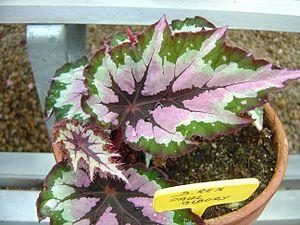
Begonia rex 'Paul Gibory'
Begonia rex est une espèce de plantes de la famille des Begoniaceae. Ce bégonia est originaire d'Asie. L'espèce fait partie de la section Platycentrum. Elle a été décrite en 1856 par Jules Antoine Adolph Henri Putzeys. L'épithète spécifique rex signifie « roi, exceptionnel ».